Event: Nepal Earthquake
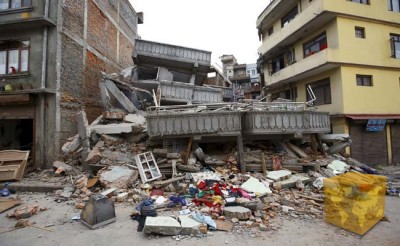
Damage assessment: damage